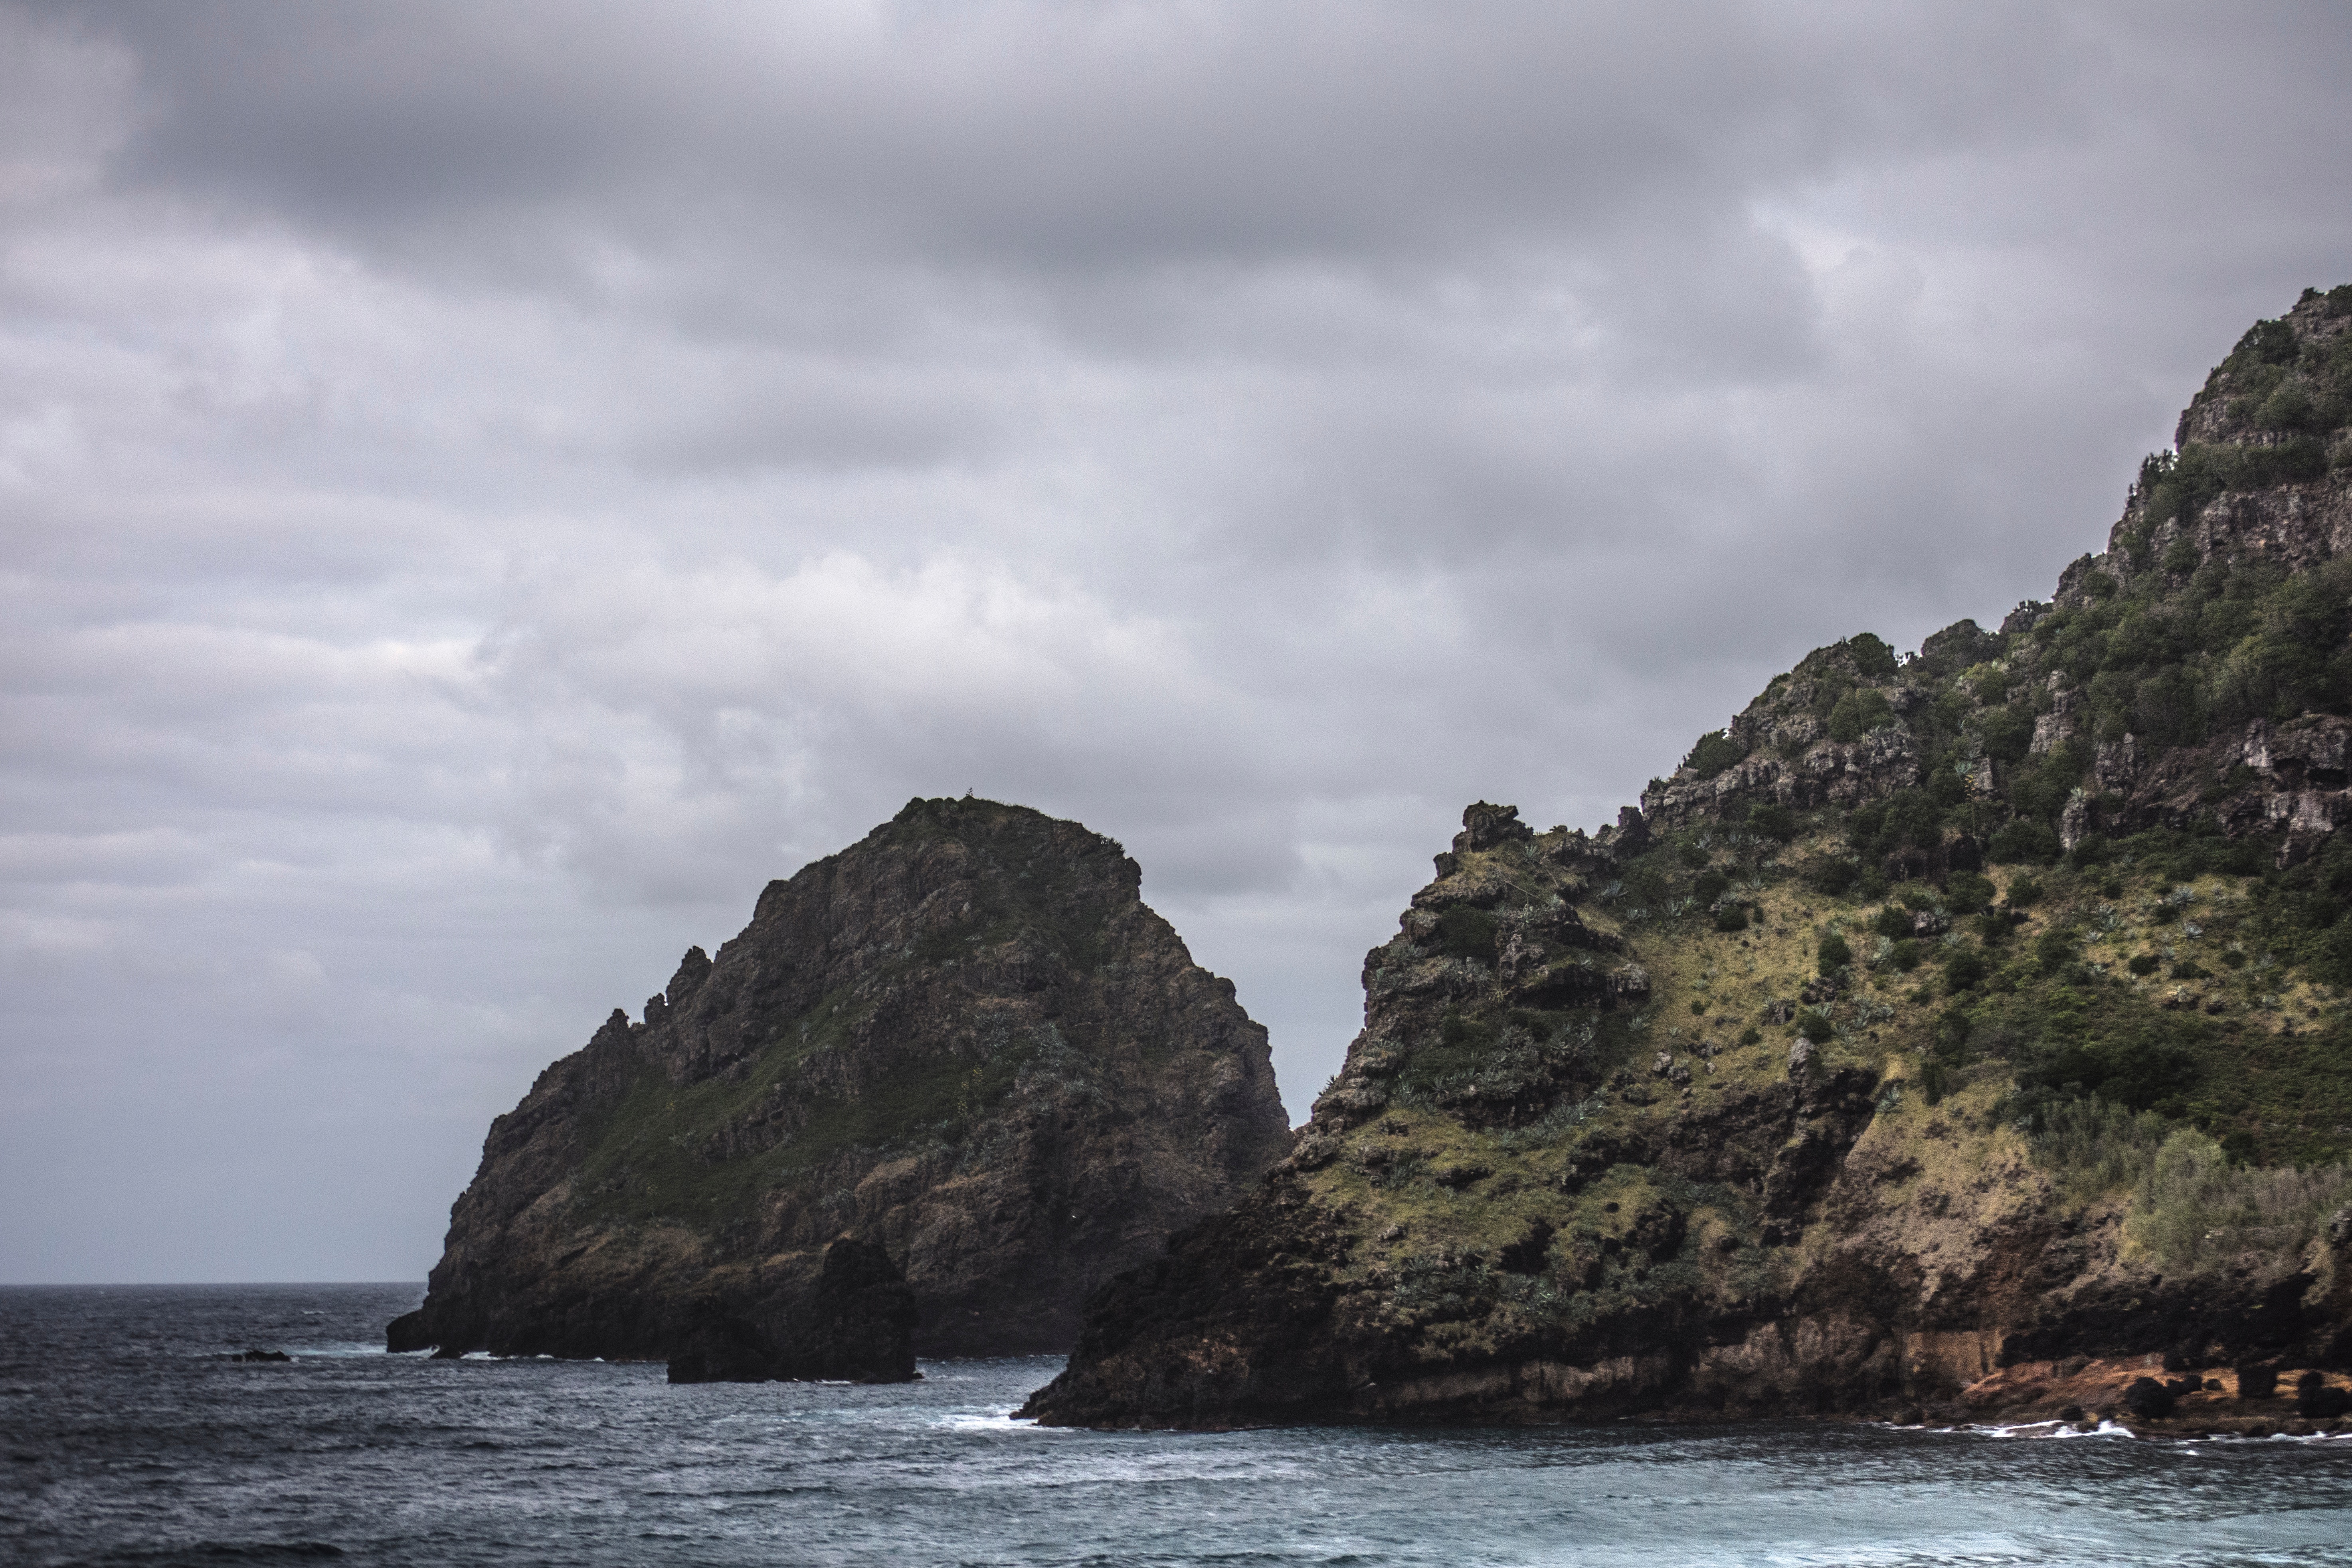
body of water, sea, sky, coast, rock, headland, coastal and oceanic landforms, ocean, promontory, cliff, cloud, klippe, water, wave, sound, formation, shore, islet, stack, bight, wind wave, terrain, bay, mountain, outcrop, cape, beach, geology, tropics, island, landscape, skerry, inlet, hill, vacation, tourism